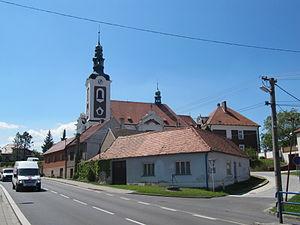
Vnorovy est un bourg du district de Hodonín, dans la région de Moravie-du-Sud, en République tchèque. Sa population s'élevait à 3 037 habitants en 2017.